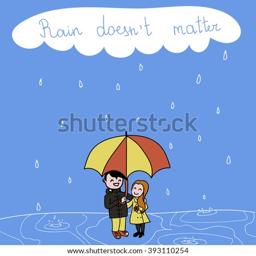
cute vector illustration of a couple under umbrella .